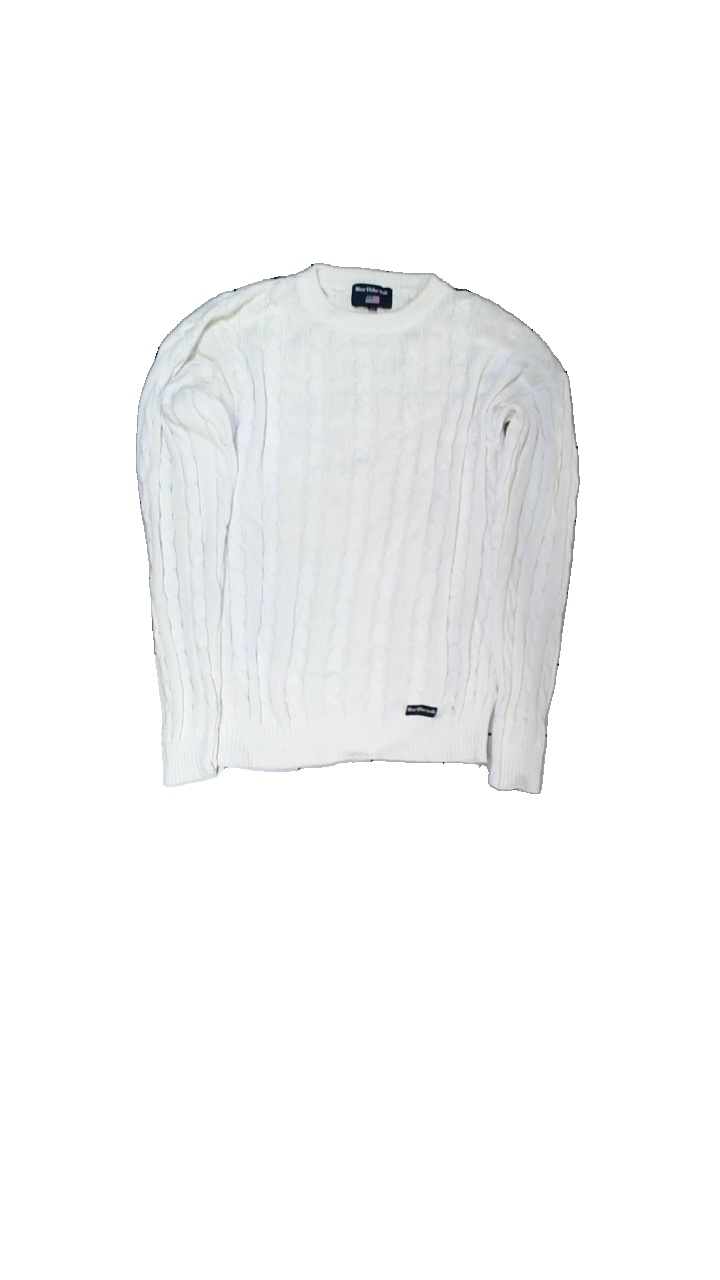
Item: Sweater (Children)
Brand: Northbrook
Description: kabelstickad sweater
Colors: White
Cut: C-collar
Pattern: Logo print
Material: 100% bomull
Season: All
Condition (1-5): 4
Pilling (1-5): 5
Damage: gult runt krage
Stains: Minor
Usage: Export
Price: <50